Koodo Mobile

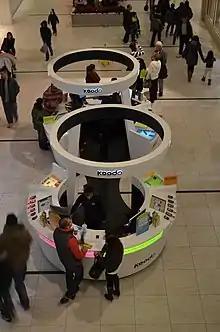
A Koodo Mobile booth in Markville Shopping Centre in December 2012.

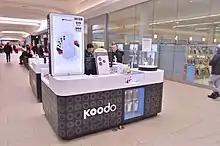
A Koodo Mobile booth in Hillcrest Mall in January 2020.

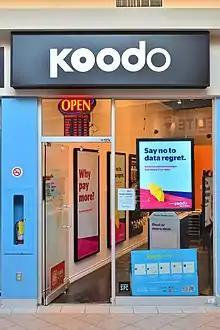
A Koodo in Markham, in January 2020.

Telus Mobility's competitor, Bell Mobility, had an MVNO partnership with Virgin Group to create Virgin Mobile Canada. This brand was in operation since 2005, and it mainly targeted high school, college, and university students. In response, Telus Mobility had a similar but much shorter partnership with the American Amp'd Mobile in 2007 to create a Canadian MVNO. It was ended because the Amp'd Mobile operations in the United States suffered from poor customer service and bankruptcy. This meant that unlike Bell, Telus no longer had a mobile brand targeting students.